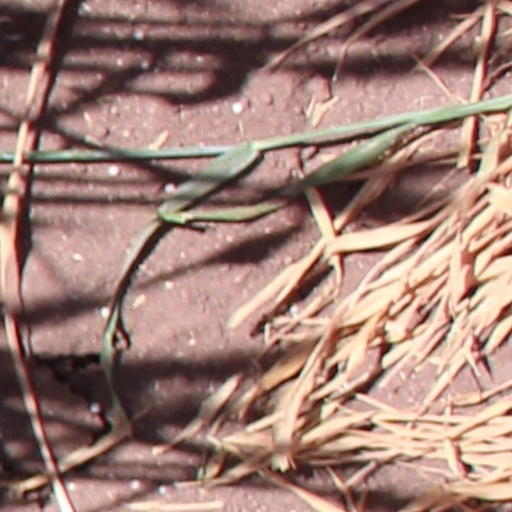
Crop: wheat